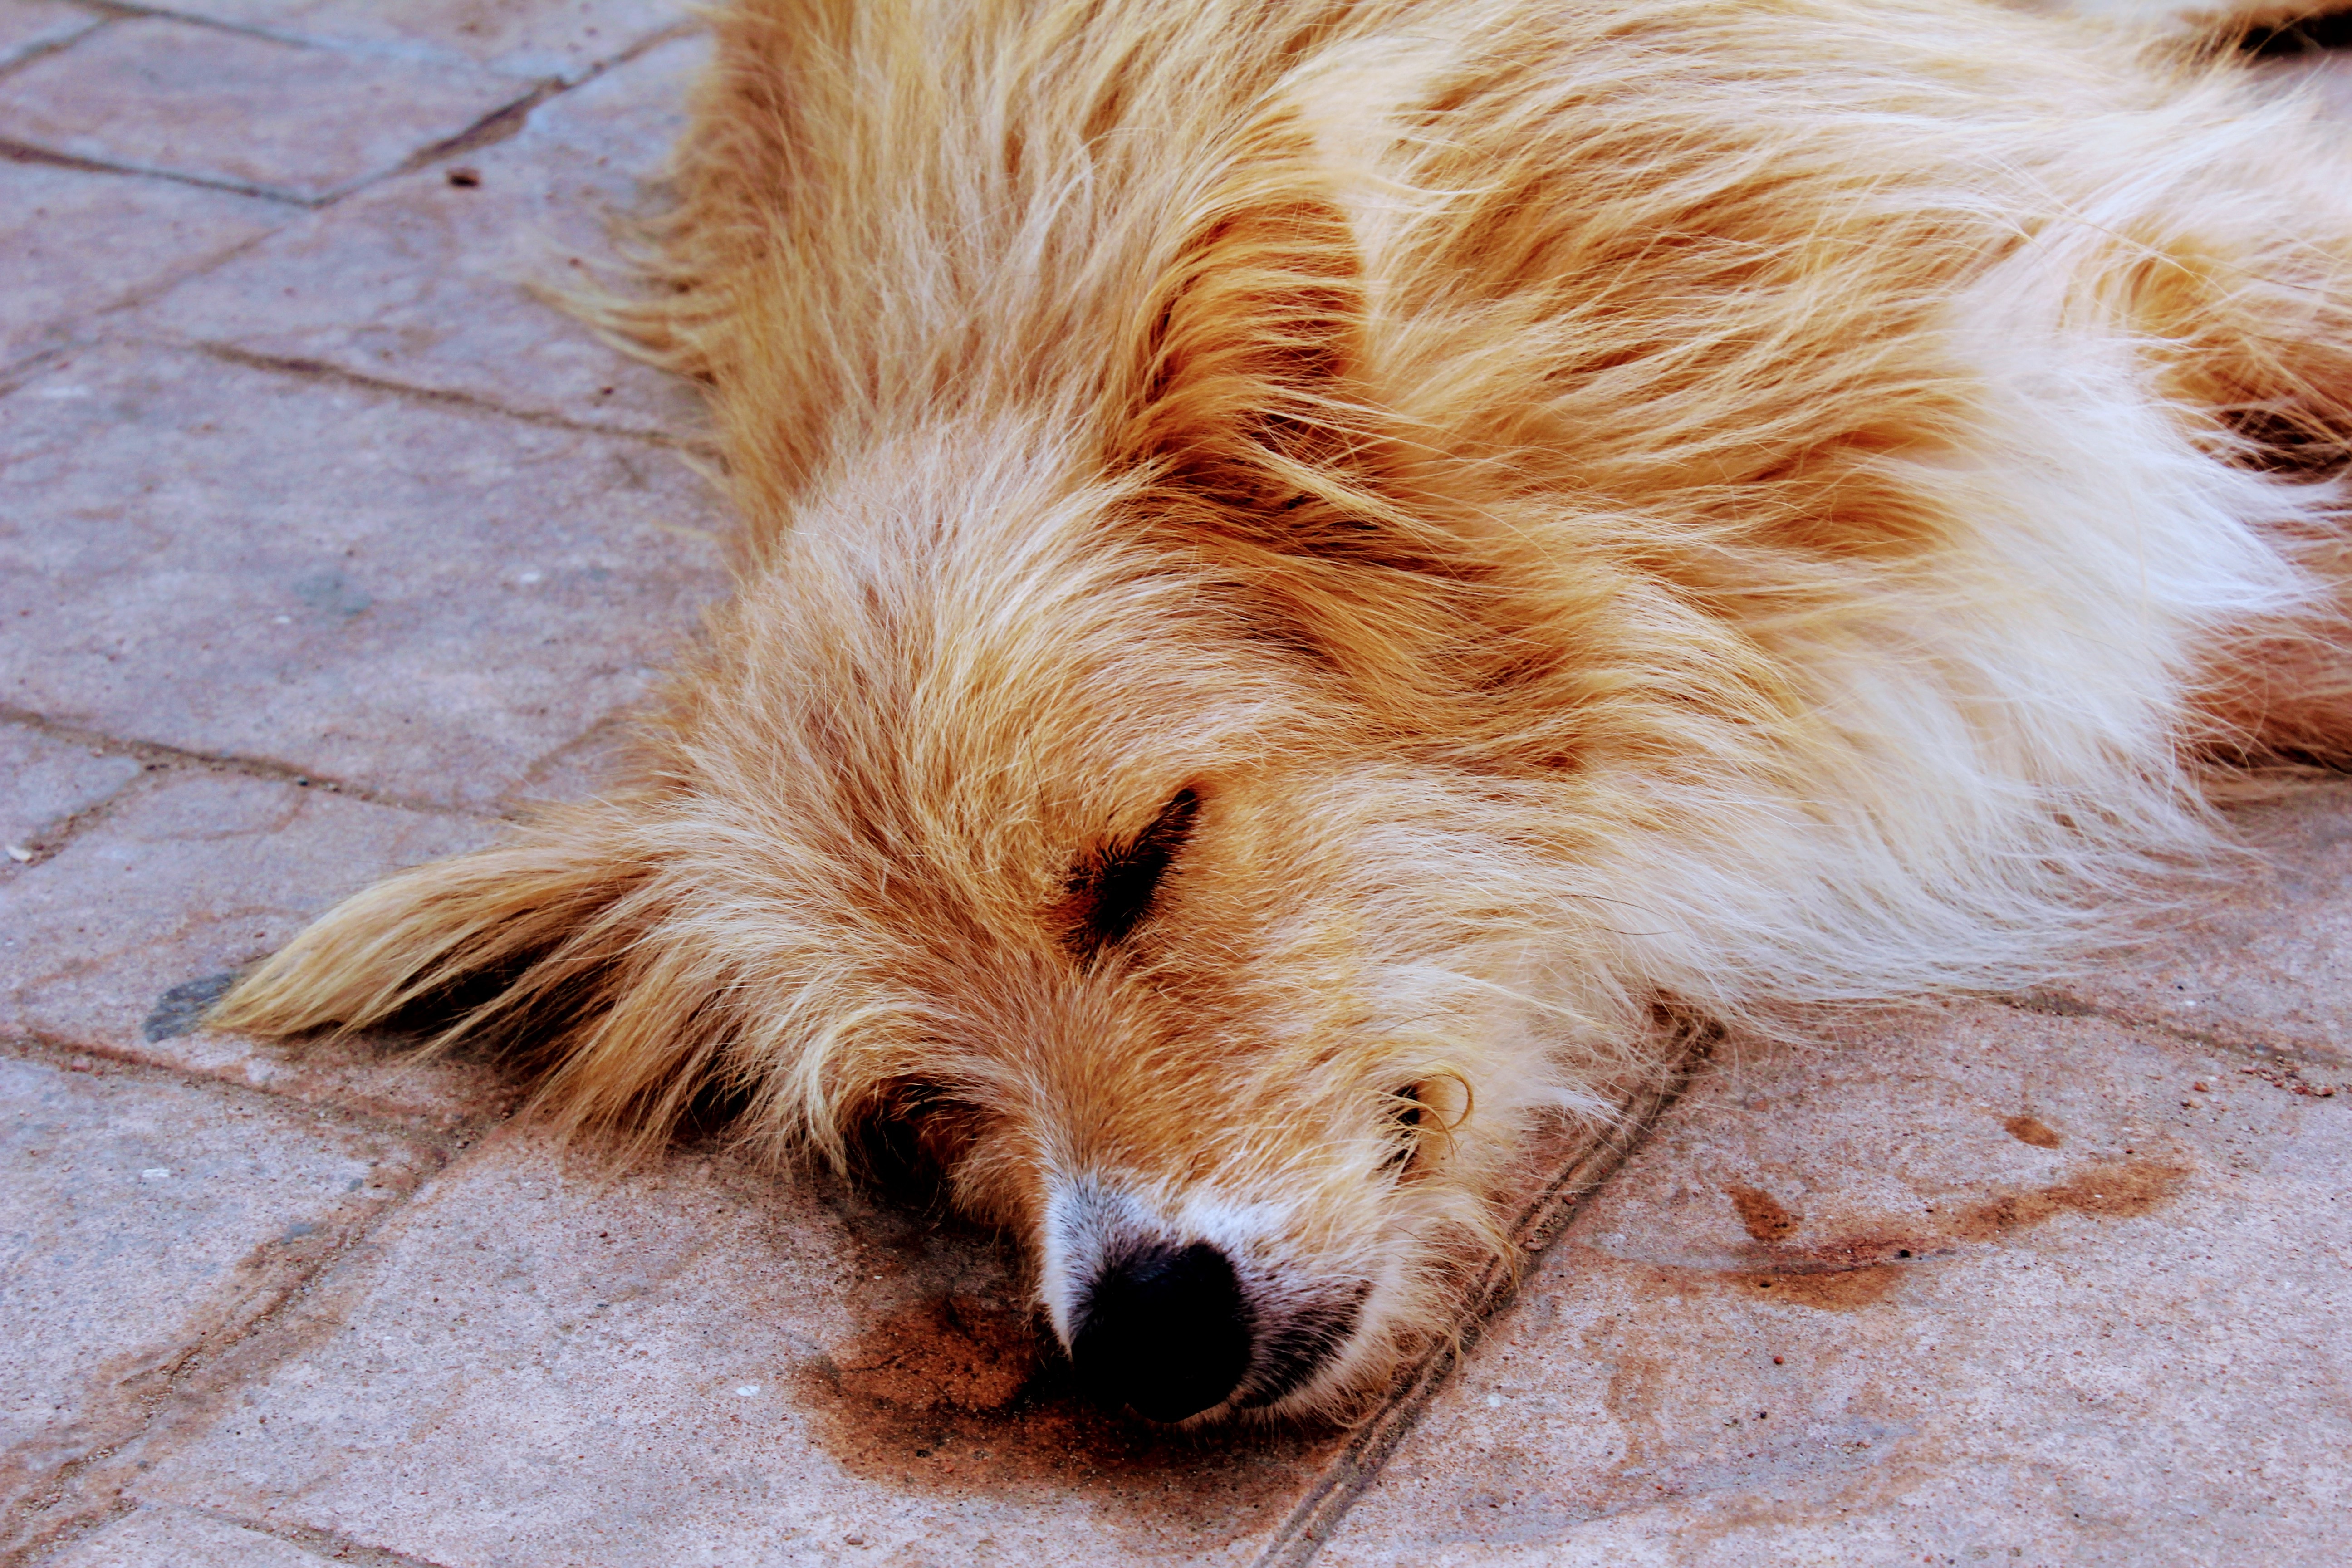
dog, animal, relax, mammal, fox, close up, nose, whiskers, sleep, vertebrate, tired, doze, chill out, dog like mammal, dog breed group